Assier

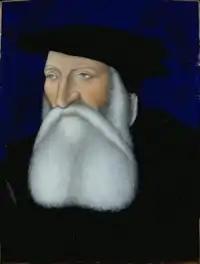
Galiot de Genouillac Lord of Assier and Grand Master of Artillery of France

From the 12th century the first lords mentioned were called the Rigaud d'Assier. One member of this family was pastor of Toulouse Cathedral and lived at the court of Pope John XXII. Some of his guests at his house in Avignon were involved in the 1317 plot against the Pope He was Bishop of Winchester from 1319 to 1323.